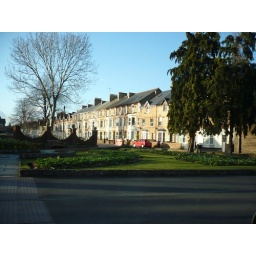
I don't know the name of this street but it's the one by the swimming pool &amp;amp; registry office